Patrick Forbes (bishop of Aberdeen)

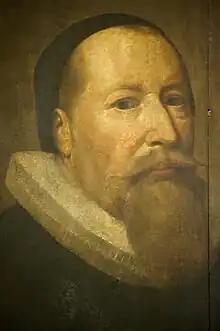

Patrick Forbes (24 August 1564 – 28 March 1635) was a late 16th-century and early 17th-century Scottish churchman rising to the post of Protestant Bishop of Aberdeen.